Open Roberta

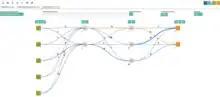
Integrating artificial neural networks into the Open Roberta Lab.

Since August 2022, the Open Roberta Lab offers the functionality to program artificial neural networks. With this integration, the topic "Artificial Intelligence" was integrated into the Open Roberta Lab. This is done along the framework curriculum for computer science in North Rhine-Westphalia. The project is funded by the Ministry for School and Education of North Rhine-Westphalia. The graphical integration enables a low-threshold access. The feature makes AI algorithms intuitively experienceable and understandable through graphical programming. The goal is for students from grades 5 and 6 to understand what an artificial neural network is and how it works. They also learn to program themselves, for example to enable a robot to move independently in its environment.